List of John Cleese performances

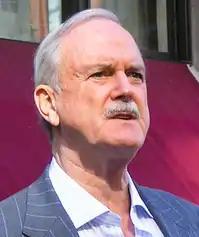
John Cleese in 2008

John Cleese is an English actor, comedian, producer, screenwriter and writer. He is known for his work on screen and stage. He was a member of the comedy sketch group "Monty Python". This is a filmography of his work which consists of about 180 various roles.